Blue discharge

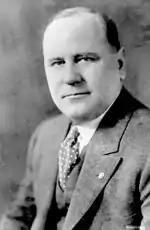
Senator Bennett Champ Clark, a sponsor of the G.I. Bill, supported benefits for soldiers with blue discharges.

Most employers required that job applicants who had served in the military present their discharge papers as part of the application process. Blue-discharge veterans experienced difficulty in securing employment because many employers were aware that the blue discharge meant that the holder was considered undesirable. Those employers who did not know had access to a list of the Separation Program Numbers ("spin numbers") that the military used to classify discharges. At least four such spin numbers indicated a discharge related to homosexuality.